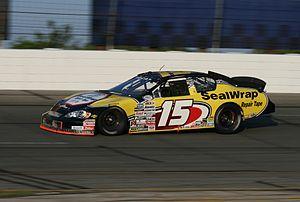
Ryan Blaney, né le 31 décembre 1993 à Cortland, est un pilote professionnel américain de stock-car.